Robert Thomas (defensive lineman)

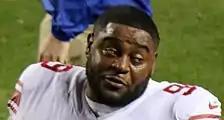
Thomas with the New York Giants in 2017

Robert Thomas (born February 18, 1991) is an American former professional football nose tackle. He was signed by the Washington Redskins as an undrafted free agent in 2014. He played college football for the University of Arkansas.